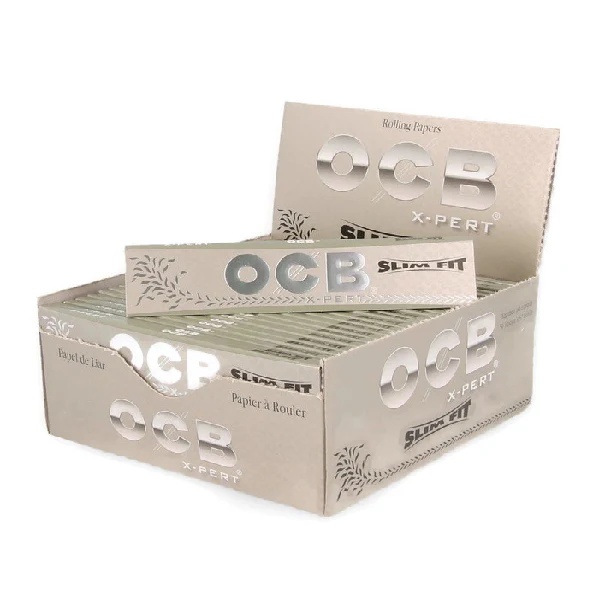
50 OCB Xpert Silver King Size Slimfit Papers
Brand: OCB
- Genuine OCB Xpert Silver King Size Slimfit Rolling Papers - 32 papers per booklet - 50 Booklet in a box
Category: Food, Beverages & Tobacco > Tobacco Products > Rolling Papers